Outline of Istanbul

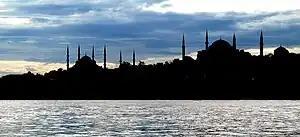

The following outline is provided as an overview of and topical guide to Istanbul: